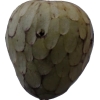
Label: cherimoya